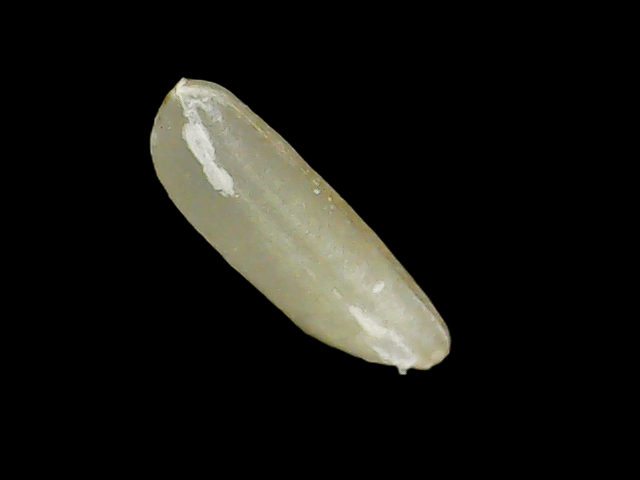
Rice variety: Binadhan7